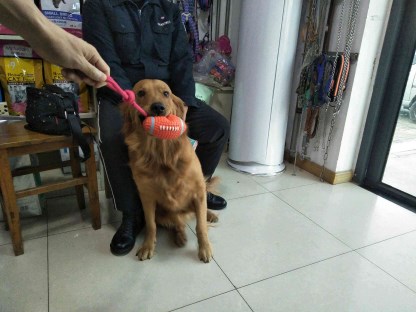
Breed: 5355-n000126-golden_retriever